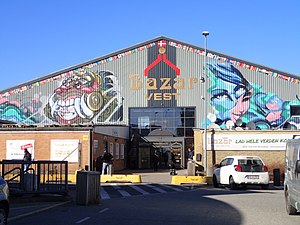
Bazar Vest
Bazar Vest
Bazar Vest, hovedindgang.
Bazar Vest der åbnede i 1996, er nordens største basar, med 110 butikker på 18.000 m², beliggende på Edwin Rahrs Vej i Brabrand, en bydel i Aarhus.